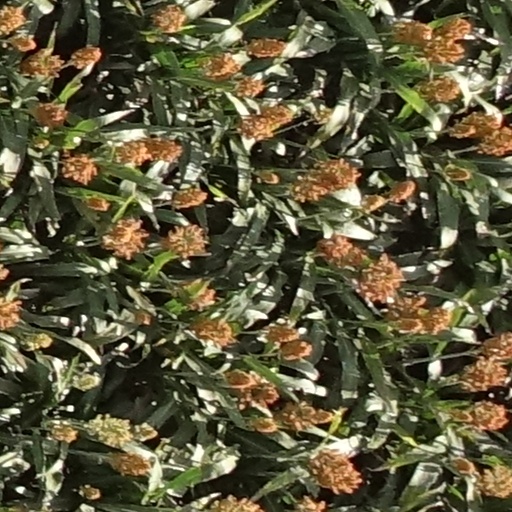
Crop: sorghum